Chris Babb

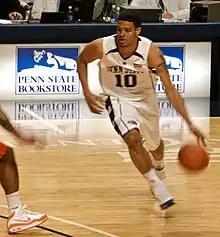
Babb with Penn State in 2009

Chris Babb (born February 14, 1990) is an American professional basketball player for BCM Gravelines-Dunkerque of the French LNB Pro A. He played college basketball for Pennsylvania State University and Iowa State University.